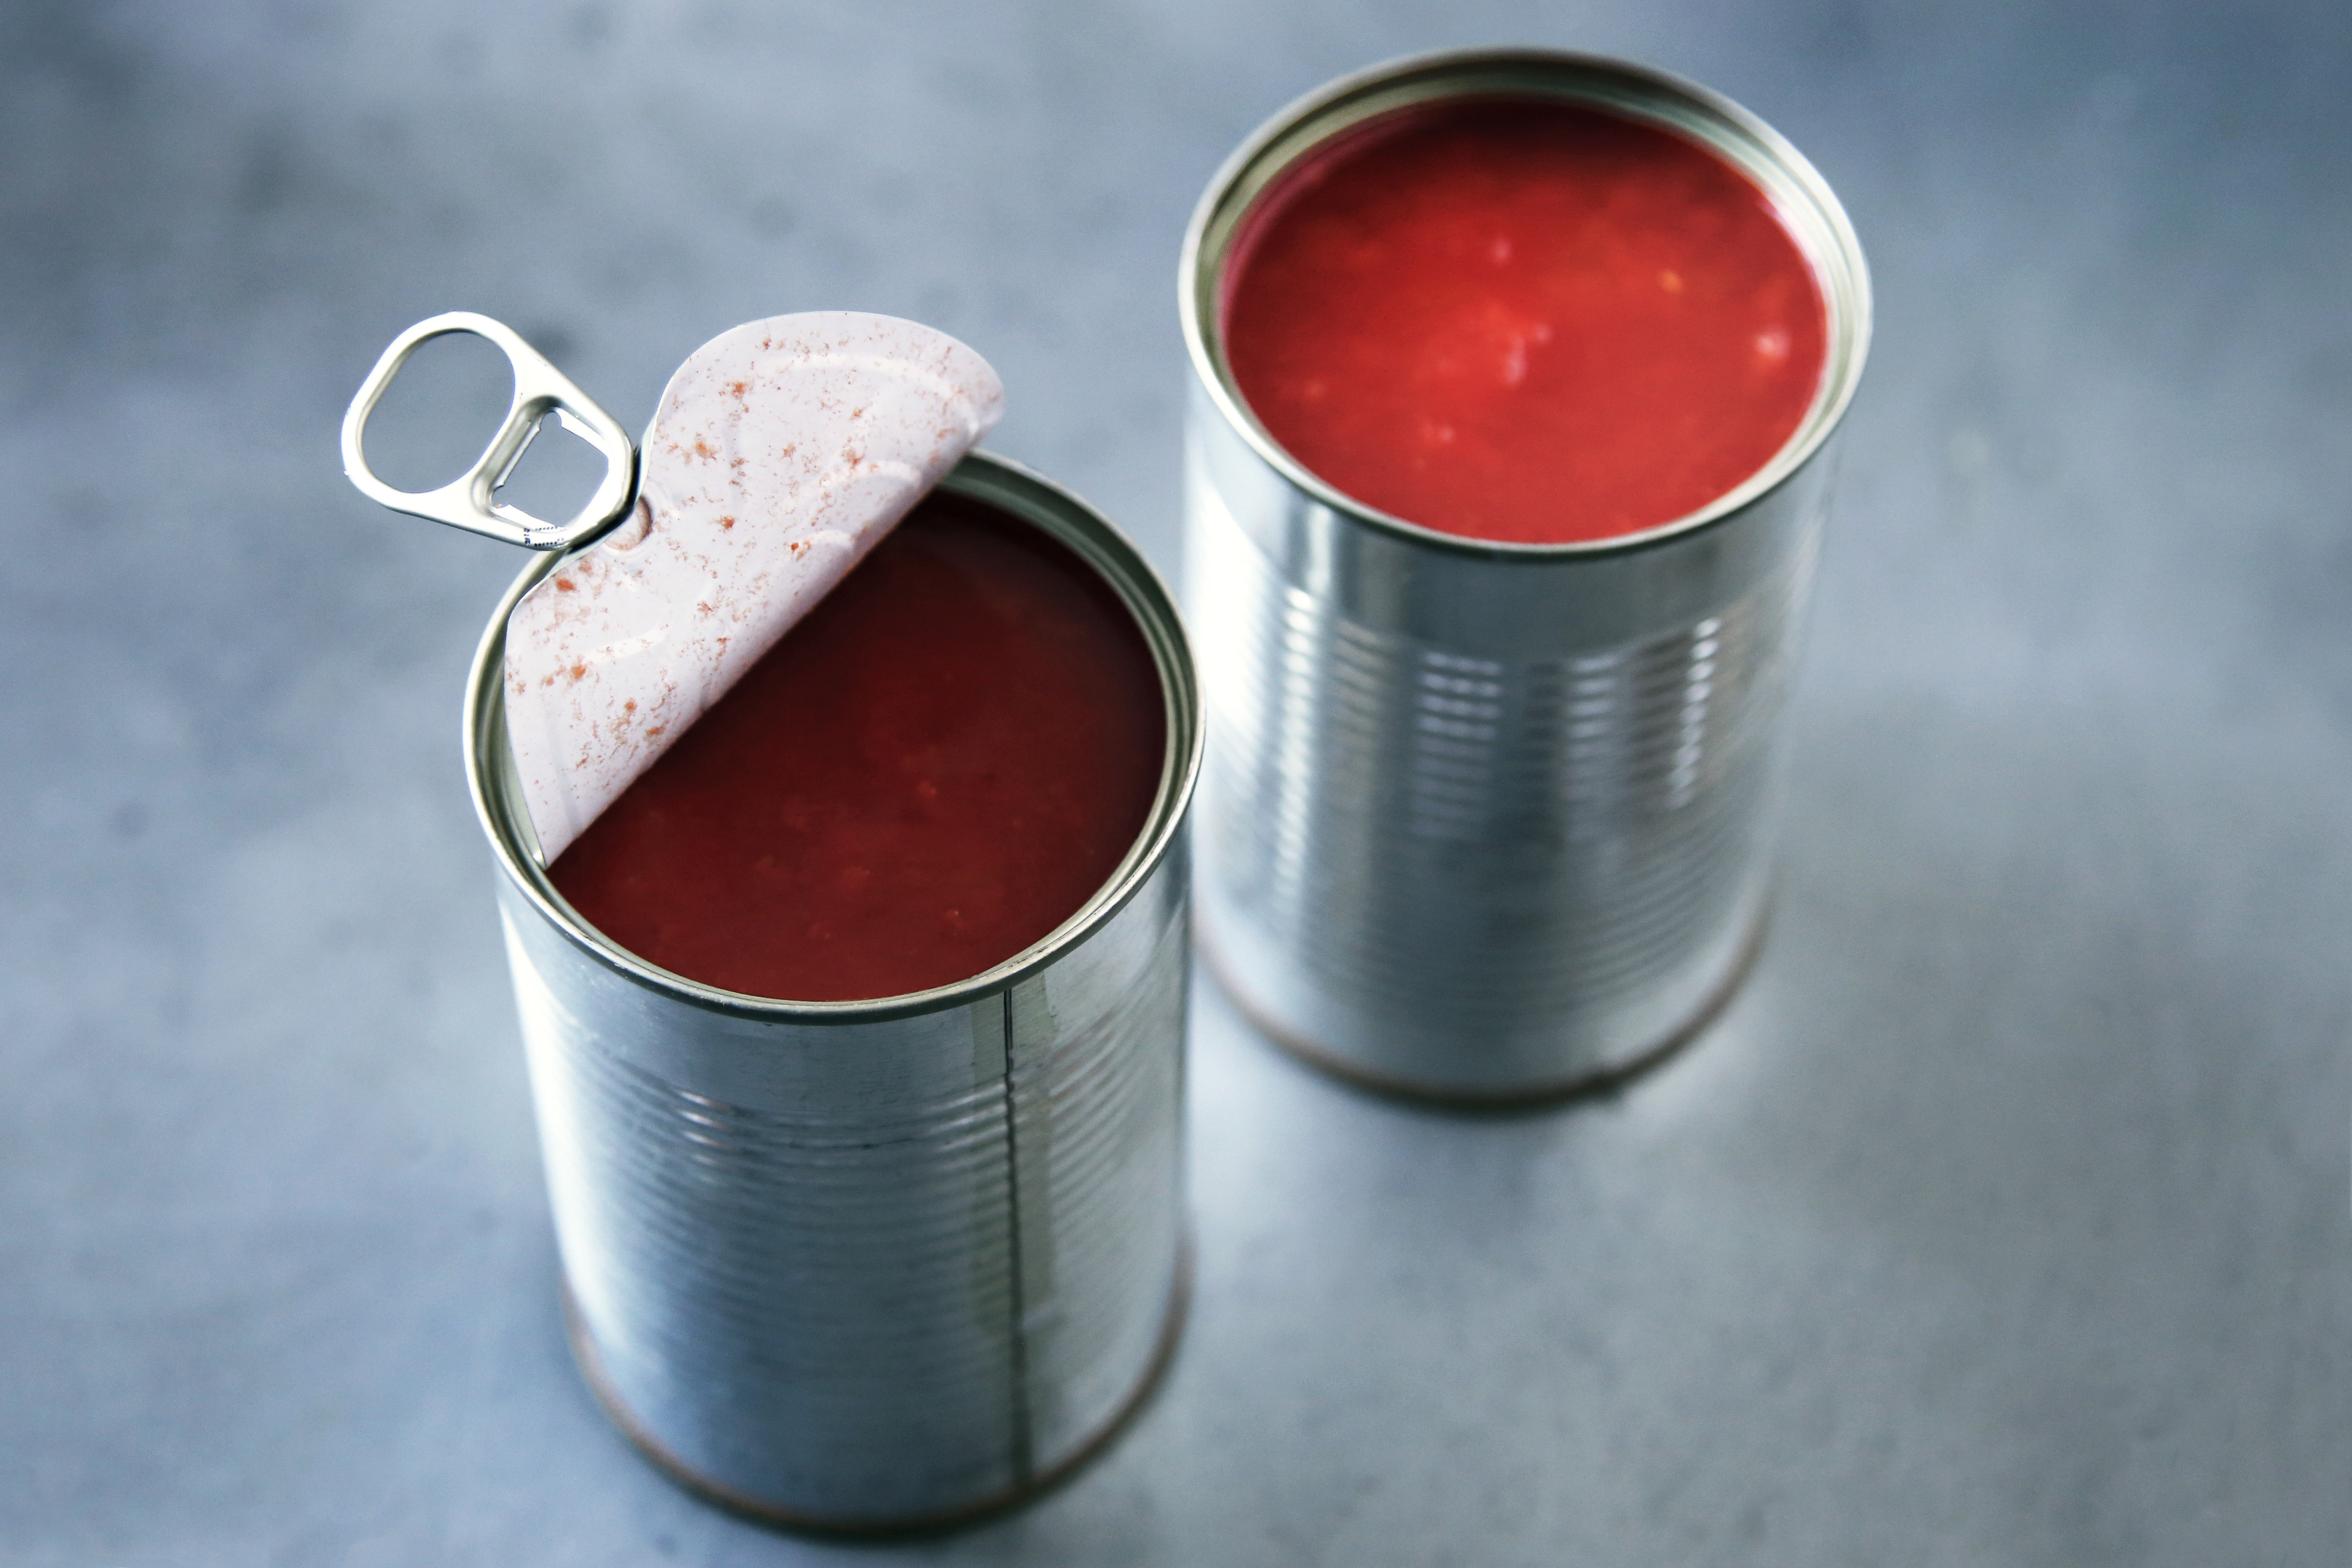
red, tomato paste, tin can, food, cylinder, metal